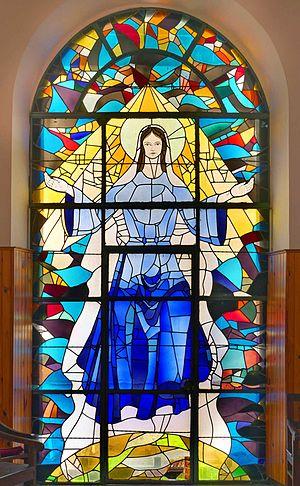
Vitrail de l'église de l'Assomption (Saint-Denis de La Réunion)
L'église Notre-Dame-de-l'Assomption est une église catholique de l'île de La Réunion, département d'outre-mer français dans le sud-ouest de l'océan Indien. Située au 44 rue du Général-de-Gaulle à Saint-Denis, le chef-lieu, elle servait autrefois de chapelle au collège de Bourbon voisin. Elle constitue aujourd'hui l'église paroissiale du sud du centre-ville.